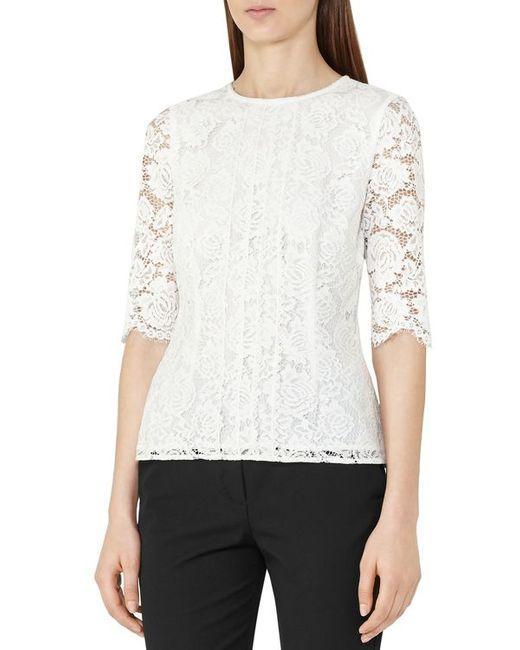
Weißes Top mit Rundhalsausschnitt aus Baumwolle im Netzdesign